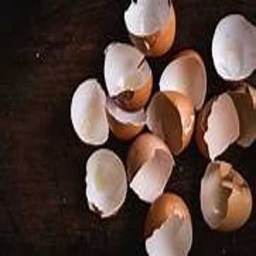
Label: eggshells